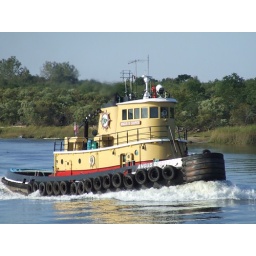
That same tug as it passed us by on the river boat